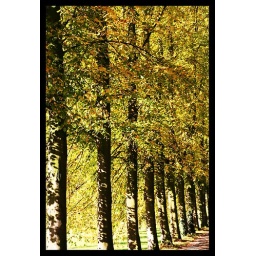
&amp;quot;Keep a green tree in your heart and perhaps a singing bird will come&amp;quot;Chinese proverb